Blatcherism

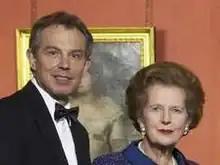
Margaret Thatcher, right, and Tony Blair, left, pictured together in 2002.

Blatcherism is a term formed as a portmanteau of the names of two British politicians, Tony Blair (Labour Party) and Margaret Thatcher (Conservative Party). It has been used by critics of monetarism and economic liberalism to refer to the thesis that a policy model of the Thatcher government, distinct from one-nation conservatism, was resurrected when Blair came to power. It echoed "Butskellism", frequently used to describe the post-war consensus on a mixed economy with moderate state intervention to promote social goals, particularly in education and health.